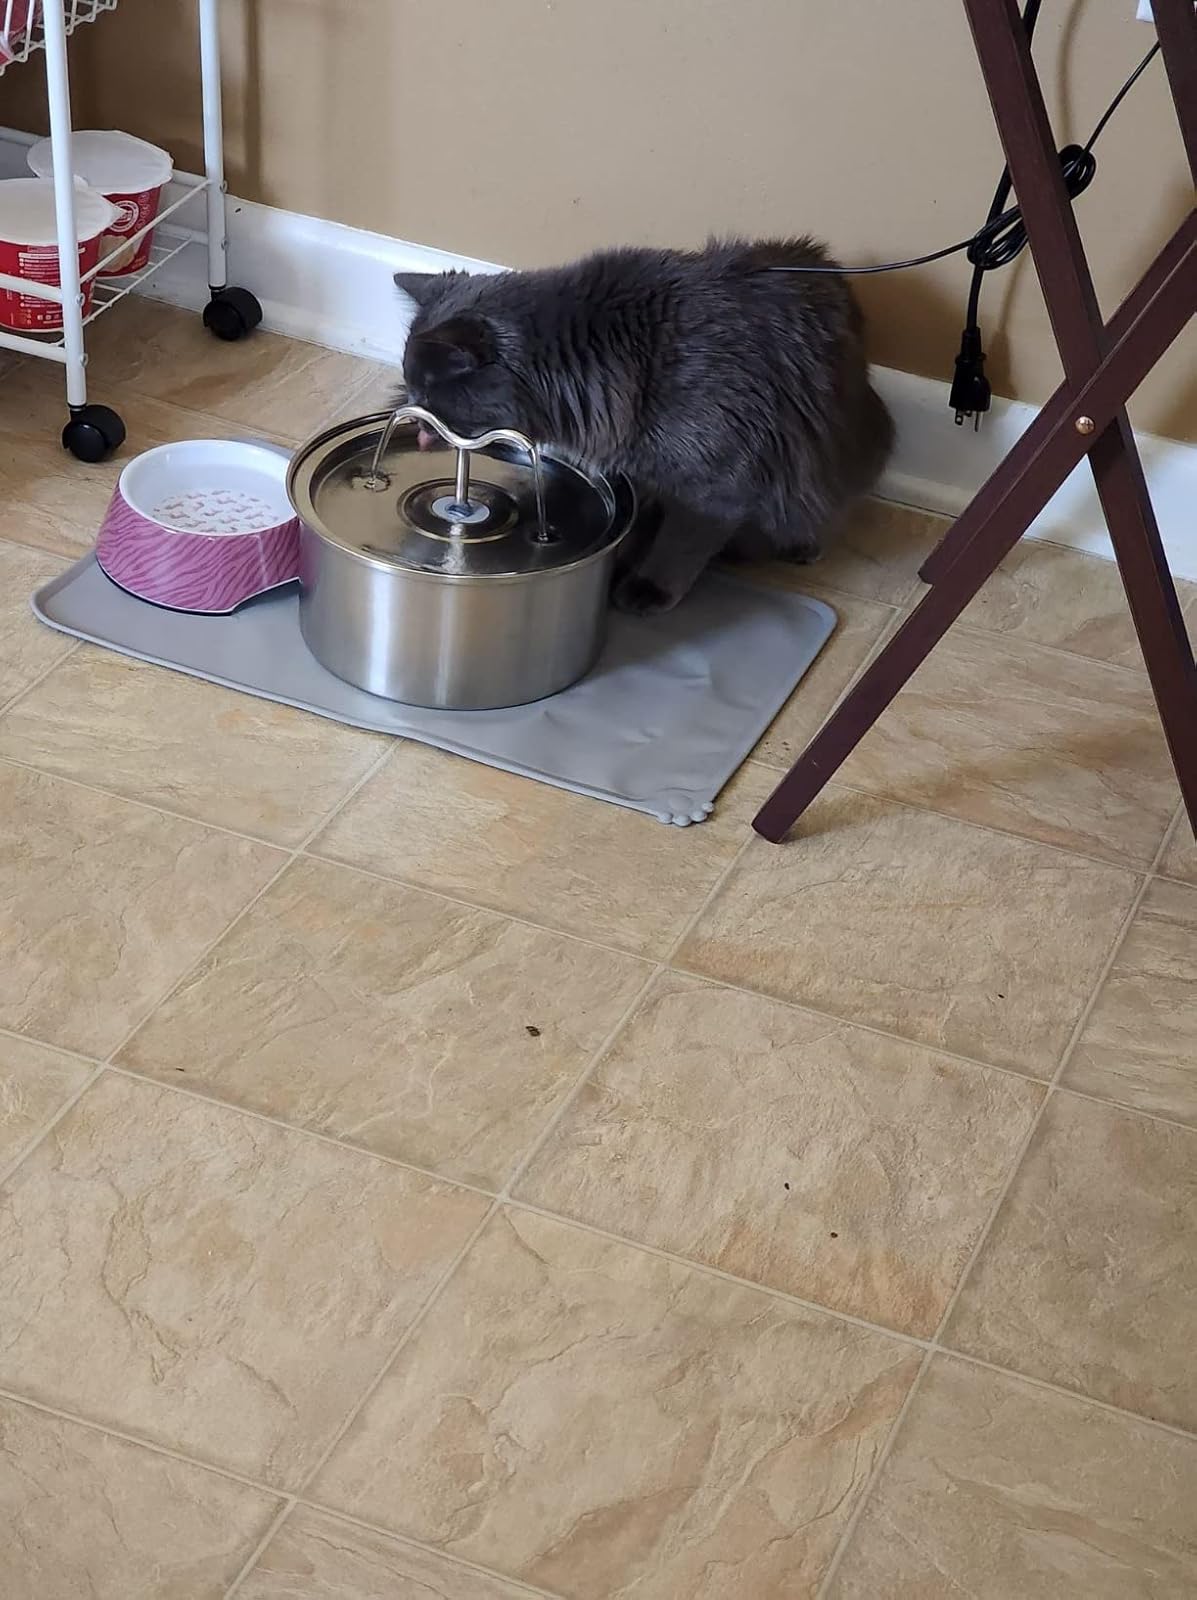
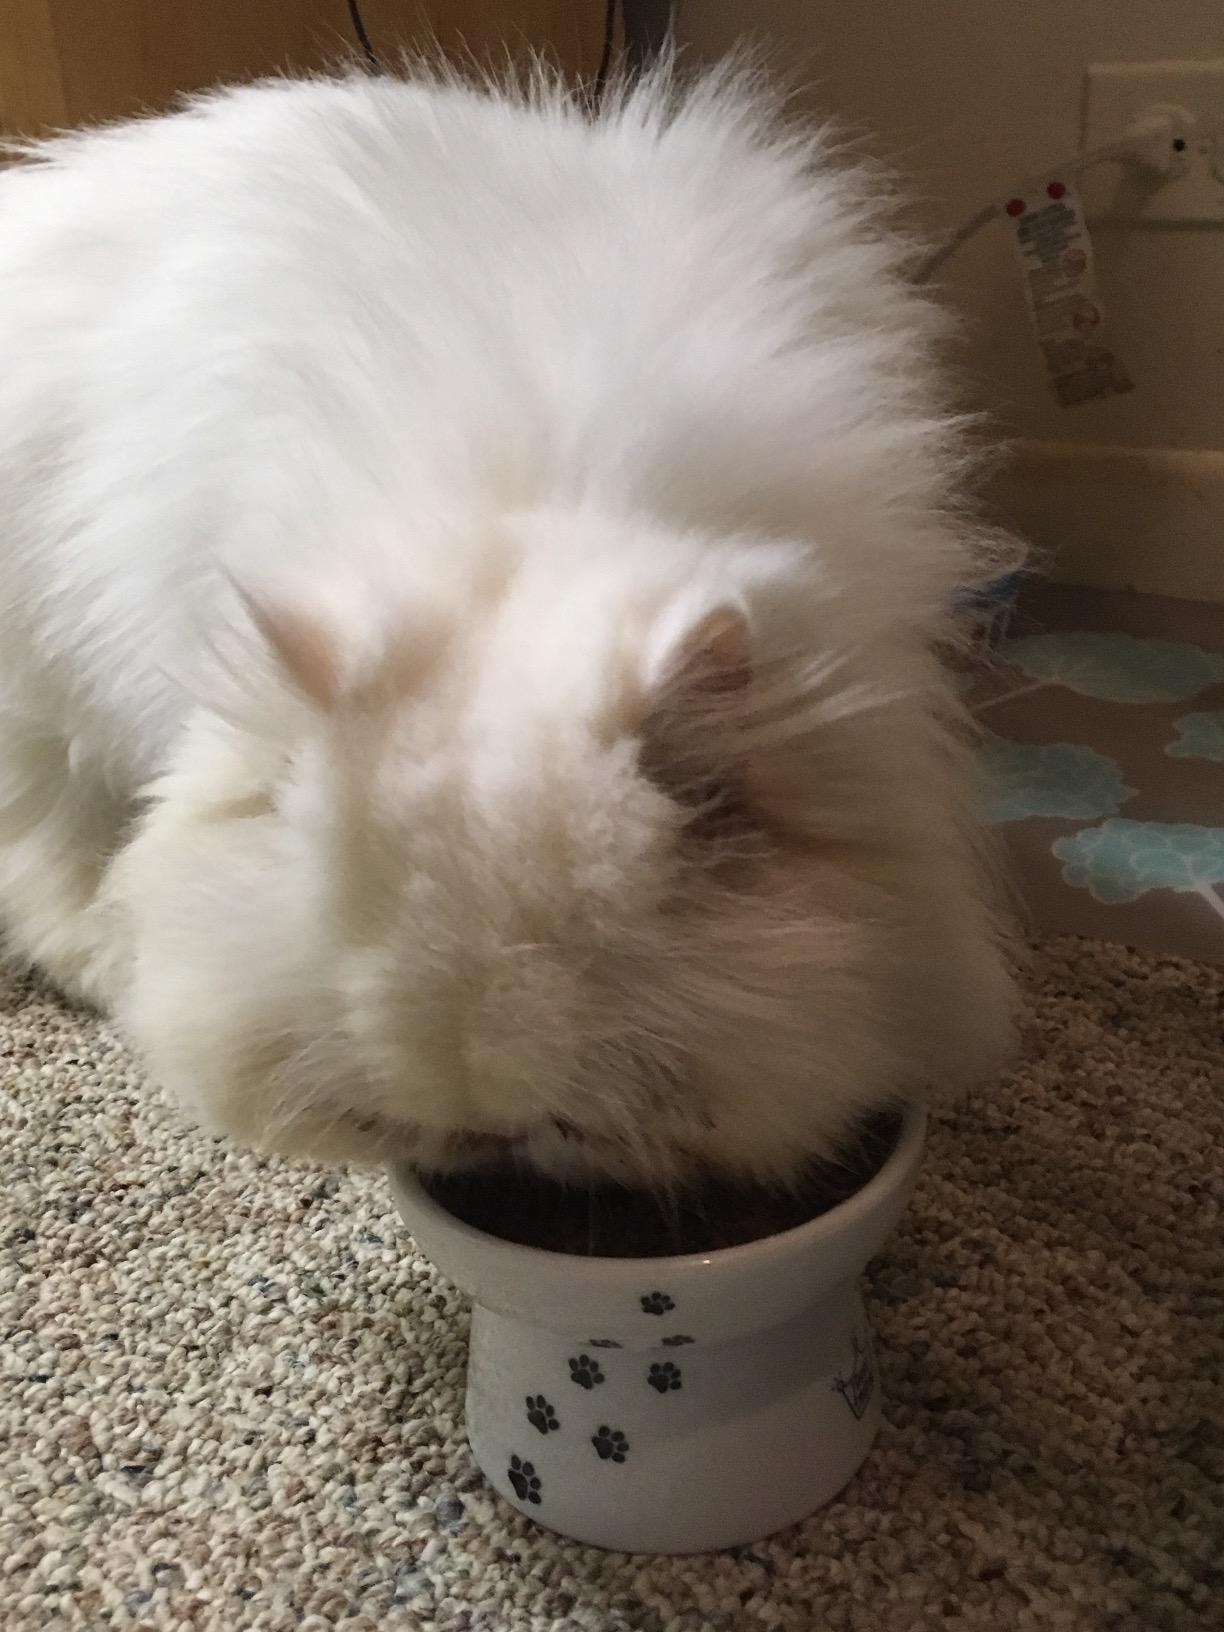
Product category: items_bowl
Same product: no